Dietary biology of the golden eagle

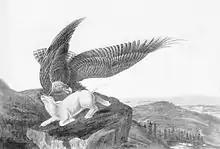
John James Audubon's illustration of a golden eagle attacking a lamb

Although absent or rare in some areas where the golden eagle occurs, this is by far the most significant family of birds in the diet of golden eagles, making up 10.3% of their known prey. In Scandinavia and the Baltic States, grouse are the primary prey for these eagles, comprising between 47.6% and 63.3% of their diet, and displacing mammals altogether. The main prey species in most of this sizeable area is the largest species of grouse, the western capercaillie ("Tetrao urogallus"), supplemented by its cousins, the black grouse ("Tetrao tetrix") and the hazel grouse ("Tetrastes bonasia"). However, in the northernmost parts of Scandinavia, these are replaced by the smaller willow ptarmigan ("Lagopus lagopus") and rock ptarmigan ("Lagopus muta"). A study in Belarus showed grouse were the most common family of prey at 47.8% of the eagle diet. In Estonia, the prey base is more varied, but grouse were still the most represented bird family, comprising 18.1%. The red grouse, a race of willow ptarmigan ("Lagopus lagopus scotica"), and the rock ptarmigan (also called just ptarmigan) occur heavily in the golden eagle's diet in parts of Scotland, up to 47.8% in one study. One paper in Alaska showed that the two ptarmigan species (primarily the more abundant willow) made up 49.1% of the remains in a golden eagle pair's nest, making it the only known study in North America where birds were more prevalent in the diet than mammals. Other reports from Alaska show the willow ptarmigan as secondary prey. In some other areas, grouse are taken only as supplemental prey. A study in the Italian Alps revealed grouse made up 19.4% of nest remains and were the most common avian prey. In eastern Washington state, sooty grouse ("Dendragapus fuliginosus") was the second most significant prey species (at 13%) after yellow-bellied marmot. Considered globally, it is likely that every species of grouse is prey of the golden eagle at least somewhere.